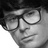
Emotion: neutral